Quehanna Wild Area

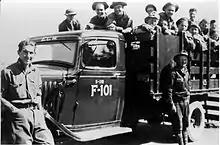
Men of Civilian Conservation Corps Camp S118, who worked in the Quehanna area

During the Great Depression, the Civilian Conservation Corps (CCC) established ten camps in Moshannon State Forest, and ten in Elk State Forest. The young men of the CCC planted trees, blazed new trails, built roads and bridges, and fought fires, which continued to be a problem. In 1938 a fast-moving fire in the Elk State Forest, north of Quehanna, killed eight firefighters. The CCC also built structures and established or improved many of the state parks, including Parker Dam and S. B. Elliott State Parks on the western Quehanna plateau. The United States' entry into World War II ended the CCC, and all its camps were closed by the summer of 1942. The Quehanna Trail passes near or through the sites of several former CCC camps.